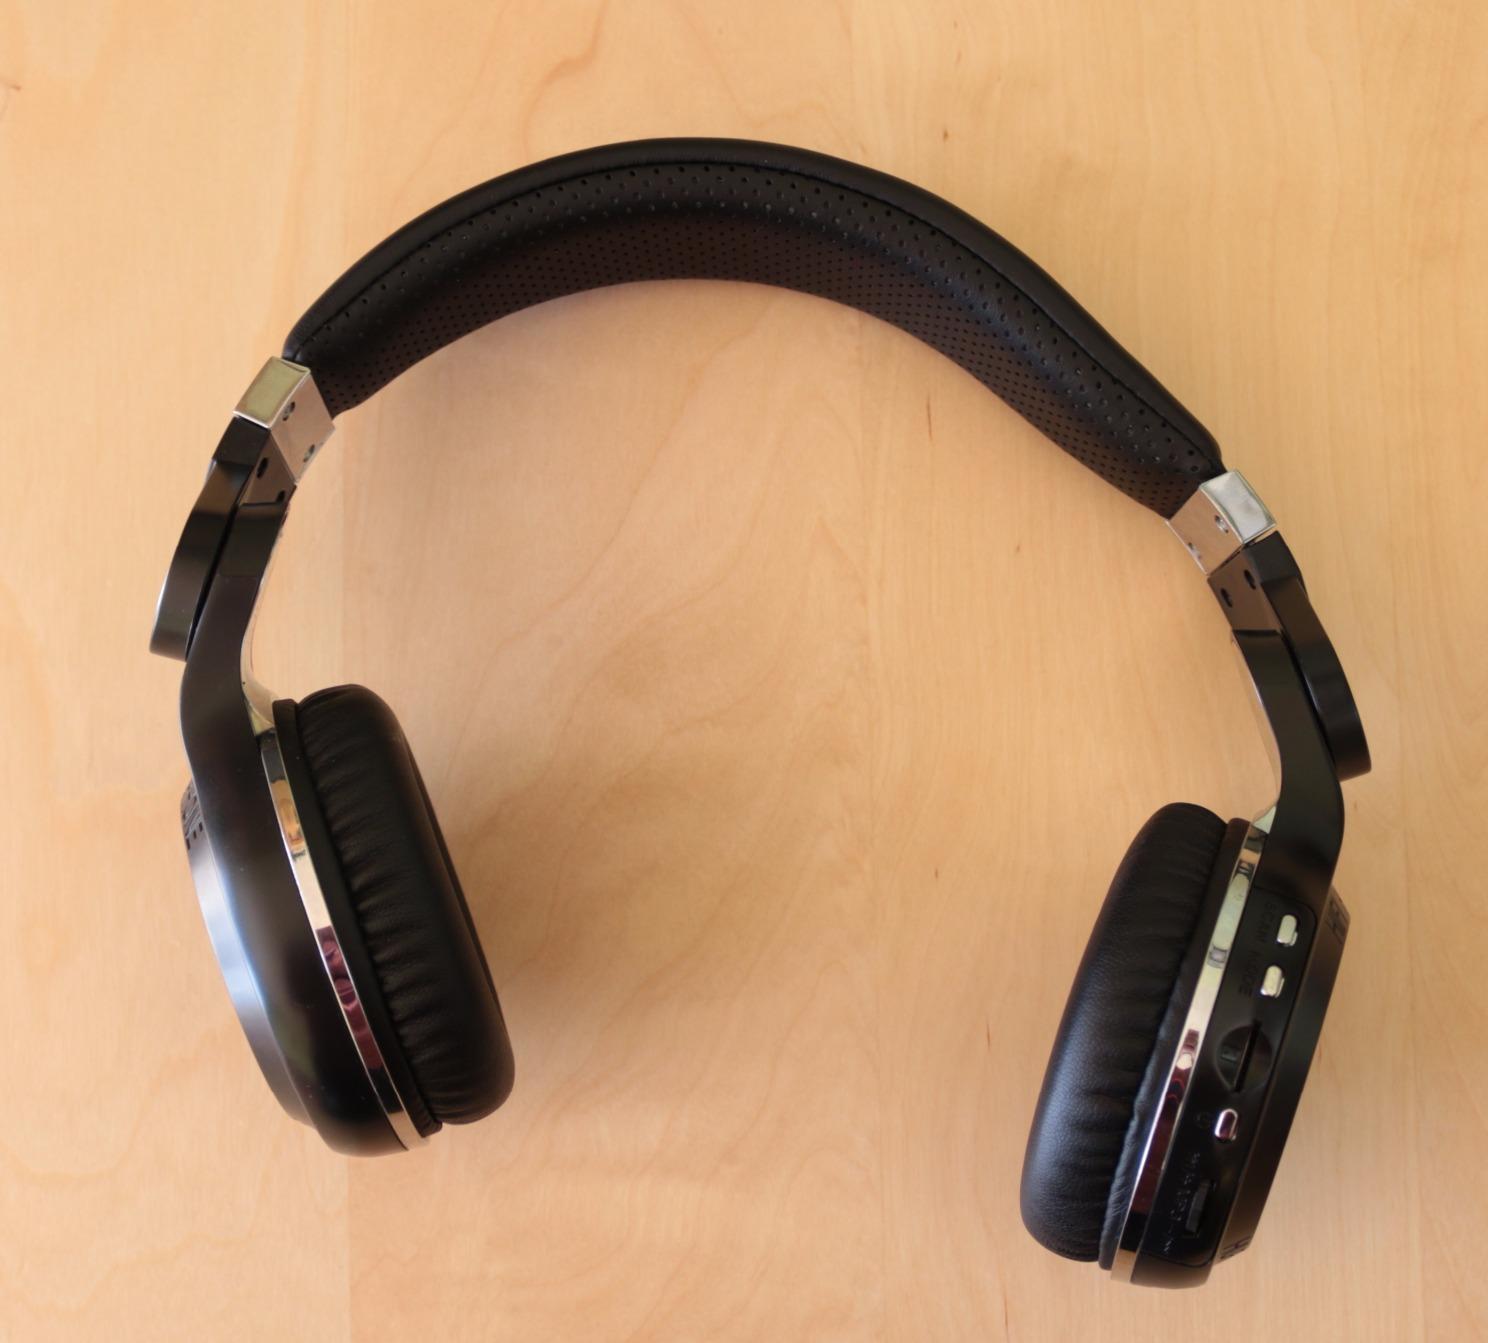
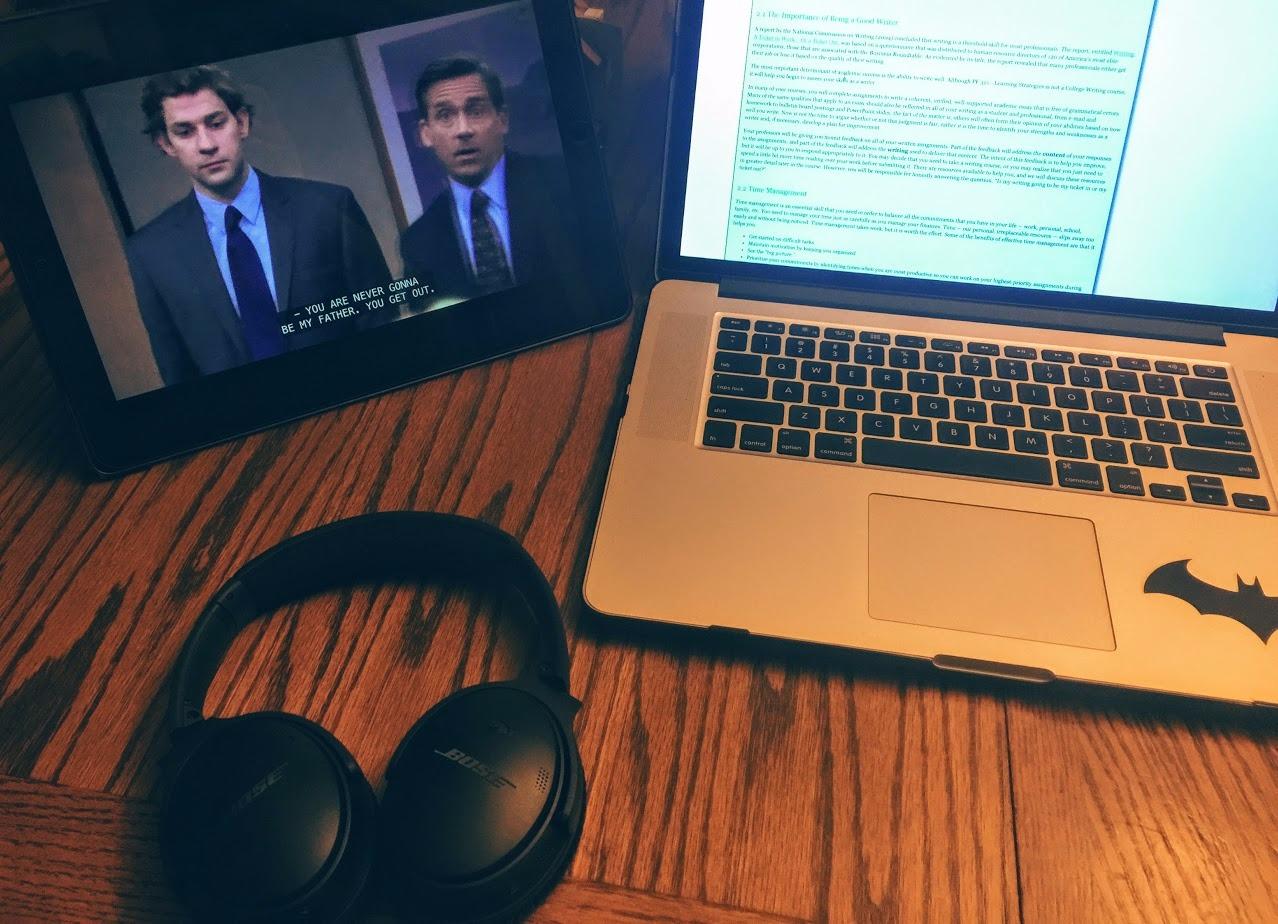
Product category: headphones
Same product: no